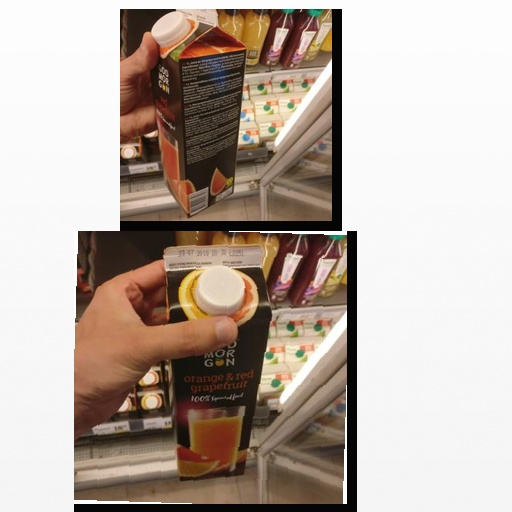
Food items: red_grapefruit_juice, orange_red_grapefruit_juice